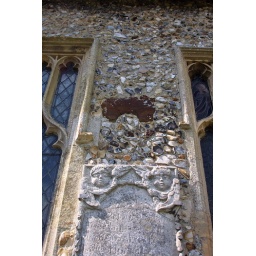
Small Norman window between later windows marked by a shaped carrstone top stone.